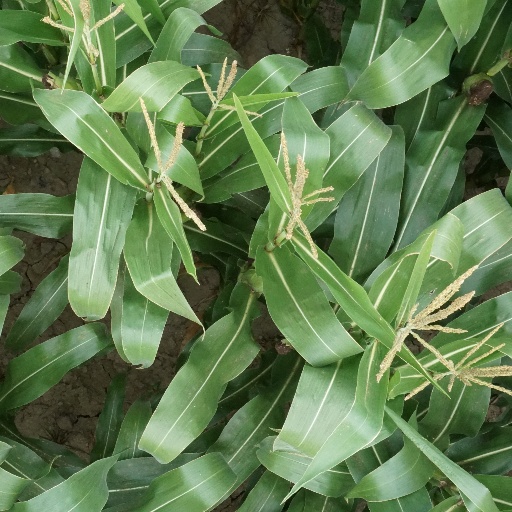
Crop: maize; corn